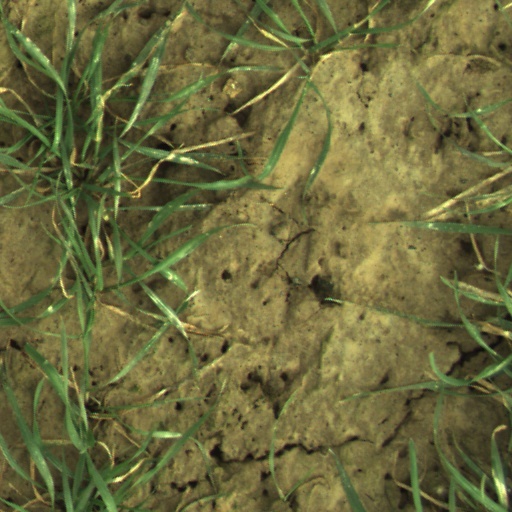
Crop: wheat